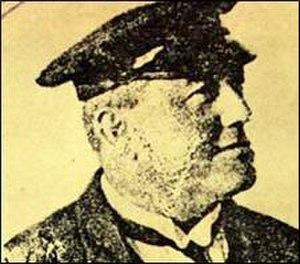
La seule photographie connue du Baron Bliss
Henry Edward Ernest Victor Bliss, communément appelé Baron Bliss, était un voyageur d'origine britannique qui légua en fiducie près de deux millions de dollars béliziens pour le bénéfice des citoyens du Belize.